Clam pie

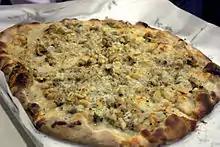
A clam pizza pie

Clam pie can be prepared as a pizza pie using clams as a topping. Fresh or canned clams can be used, and the clams can be minced or whole.